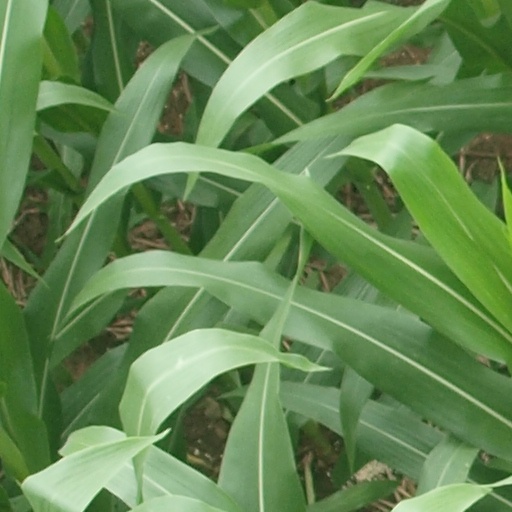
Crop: maize; corn